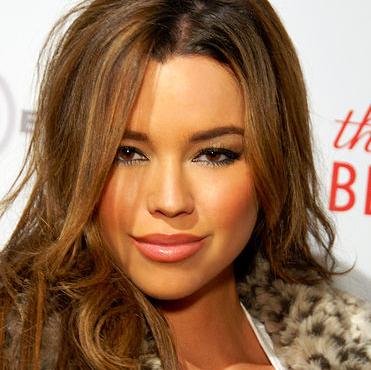
Age: 22